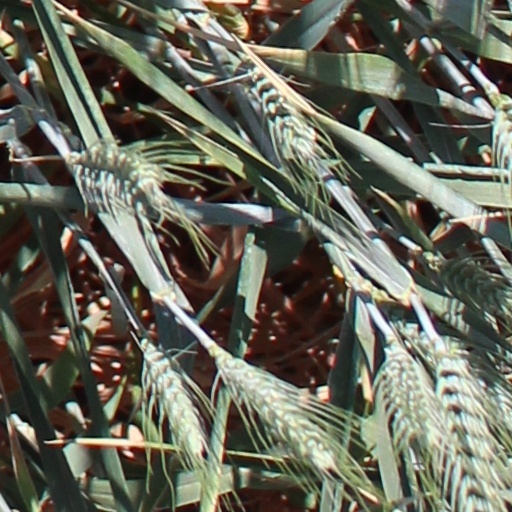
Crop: wheat